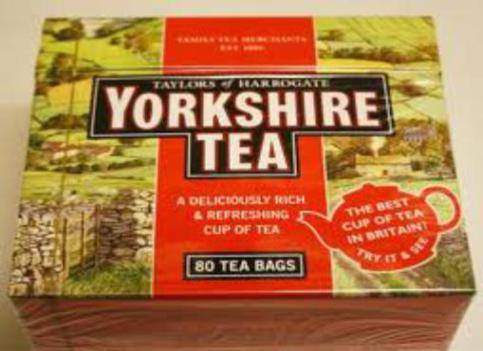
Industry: Food